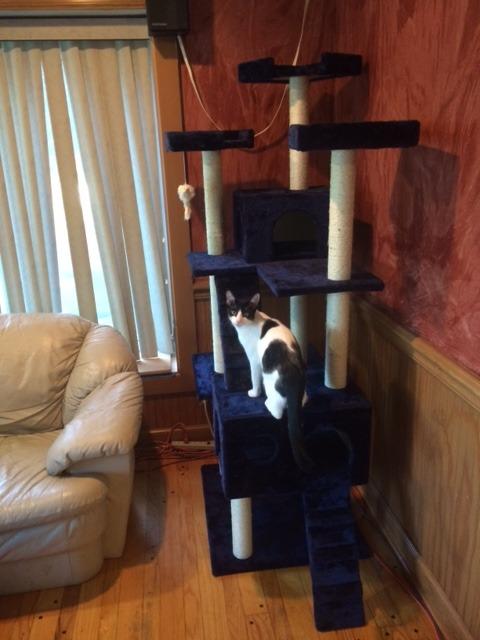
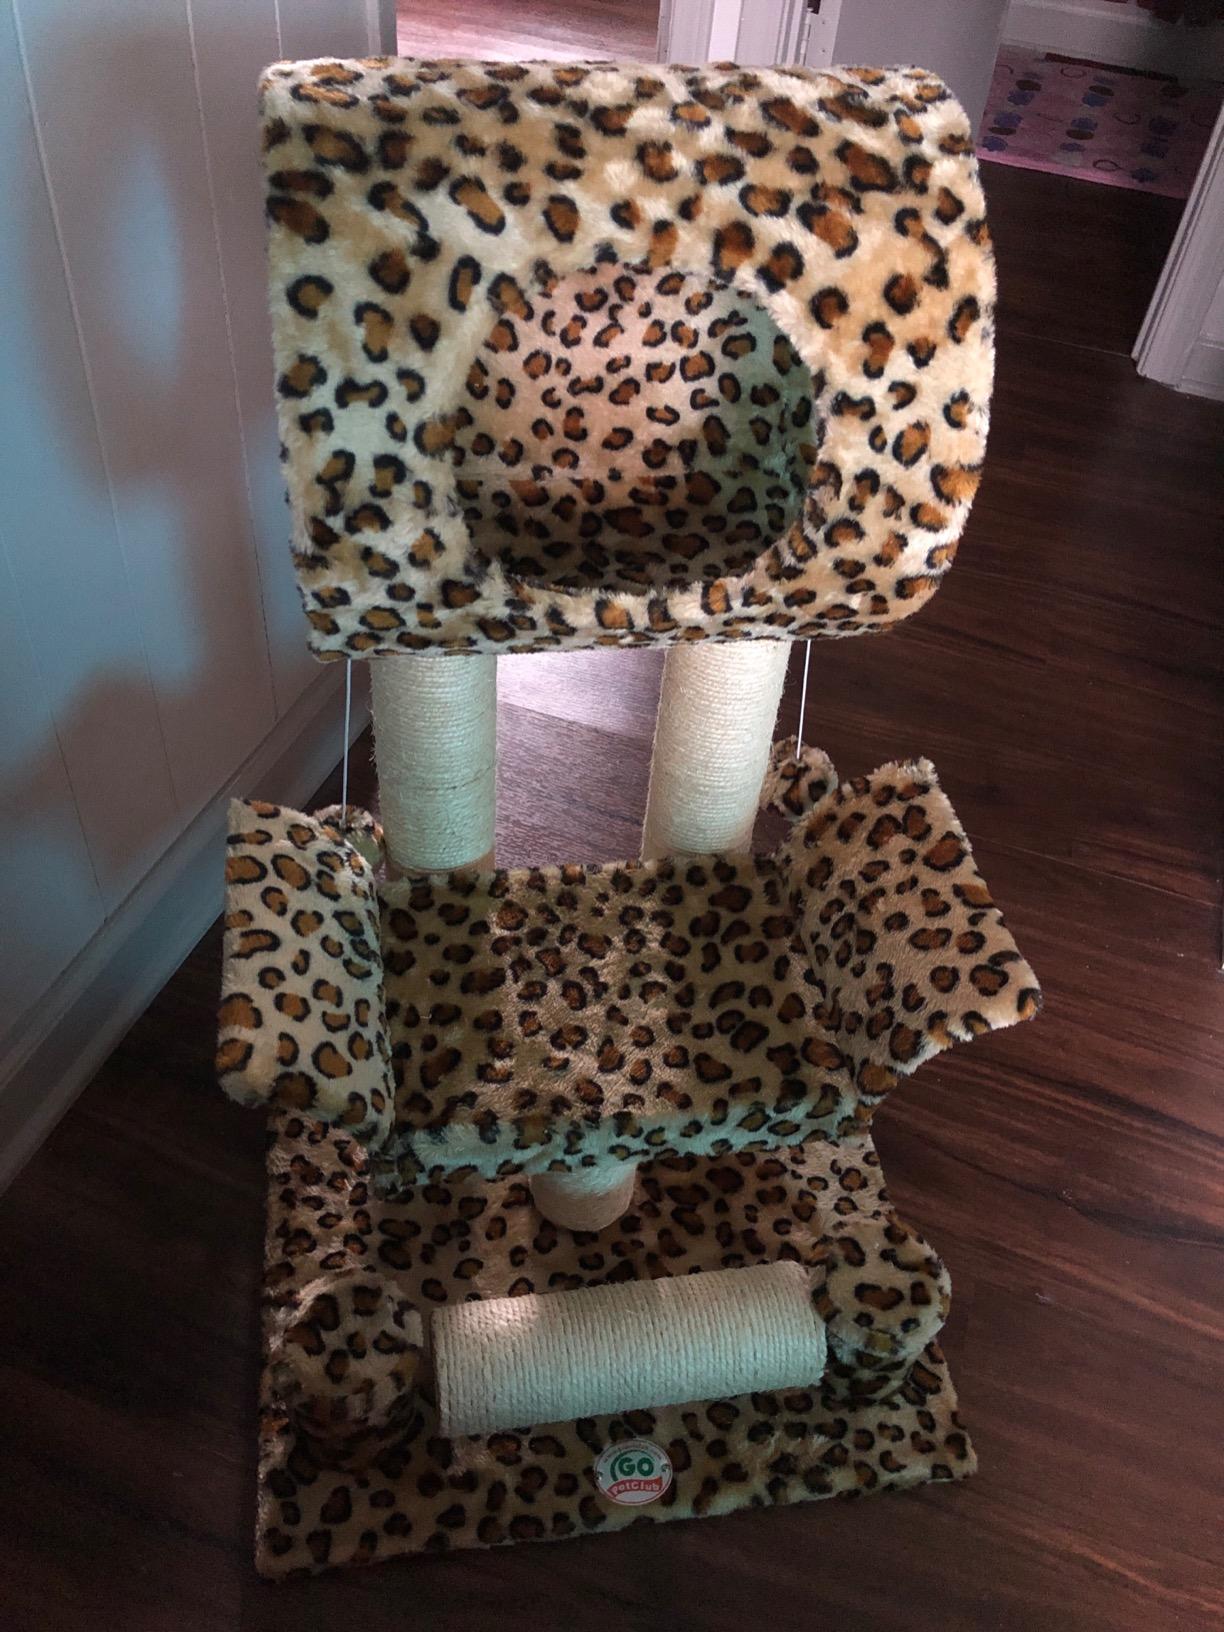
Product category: items_cat tree
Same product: no